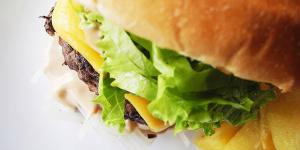
sandwich de hamburguesa con queso